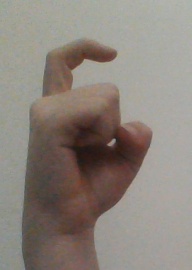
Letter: ra